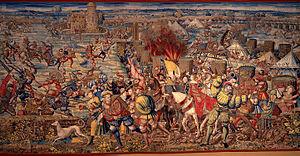
Les Cent-Suisses est une compagnie d'infanterie d'élite composée de mercenaires suisses au service du roi de France entre 1471 et 1830. Par analogie on parle également de Cent-Suisses pour désigner d'autres corps de mercenaires suisses. Une troupe folklorique de la Fête des vignerons porte ce titre en leur hommage depuis le milieu du XIXᵉ siècle.
Cette page concerne l'année 1525 du calendrier julien.
Galeazzo da Sanseverino, comte de Caiazzo, en français Galéas de Saint-Séverin, né le 12 juin 1458 à Naples et tué le 24 février 1525 à la bataille de Pavie, est un condottiere italien puis français, considéré comme le meilleur écuyer de sa génération. Il devint ainsi grand écuyer de France, de François Iᵉʳ et a été l'un des mécènes de Léonard de Vinci qui habita dans sa maison de Milan, puis ami d'Albrecht Dürer.
La sixième guerre d'Italie, parfois appelée la guerre de Quatre Ans, est un conflit qui opposa la France de François Iᵉʳ et ses alliés Henri II de Navarre et la république de Venise à une coalition rassemblant l'empereur Charles Quint, Henri VIII et les États pontificaux. Cette guerre, qui s'inscrit dans le contexte plus large des grandes guerres d'Italie du début du XVIᵉ siècle, résulte des tensions suscitées par l'accession de Charles au trône impérial, mais aussi du besoin du pape Léon X de s'allier avec l'empereur pour contrer la montée en puissance du luthéranisme.
Cet article présente la chronologie de Venise, en tant qu'État indépendant et souverain. Elle prend fin le 9 mai 1797. Voici alors sa chronologie :
L’histoire militaire de la France couvre deux millénaires d'histoire à travers la France, l'Europe et les anciennes colonies françaises.